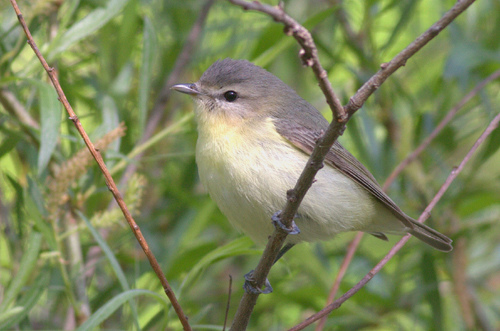
with a short bill and fluffy appearance to its plumage, this bird has a short nape in comparison to the rest of its body.
this bird is white and light brown in color with a small curved beak and grey eye ring.
this bird has a yellow belly and a grey head and back.
bird with dark gray beak, tarsus and feet, and black eye, gray throat, and light gray belly and abdomen
this bird has a white belly, a yellow throat and a gray head and back.
a small bird with a grey head, nape, neck and coverts, and a cream colored belly.
this bird is white and gray in color, with a small curved beak.
this bird is white with grey and has a very short beak.
this bird is grey with a white belly and light yellow chin, the beak and feet are grey.
a small bird with a white breast and a gray crown.
Species: Philadelphia Vireo